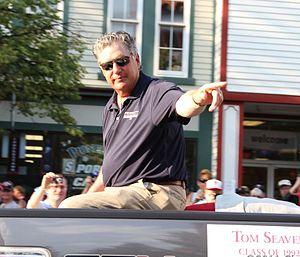
George Thomas Seaver est un ancien lanceur de la Ligue majeure de baseball. Il a passé 20 ans dans les Ligues majeures, dont 13 saisons avec les Mets de New York et 6 saisons avec les Reds de Cincinnati. Ses 219 victoires avec les Mets représentent le meilleur total des Mets. Il fut la recrue de l'année en 1967 et a remporté le trophée Cy Young à trois reprises. Il fut élu au Temple de la renommée du baseball en 1992 avec 98,85 % des votes.